Francisco Gavidia University

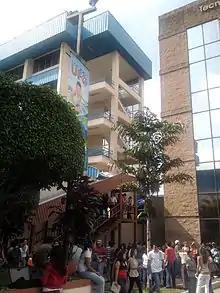
Francisco Gavidia University

Francisco Gavidia University (UFG) is a university located in San Salvador, El Salvador. The university was named after the famous Salvadoran scholar, Francisco Gavidia.